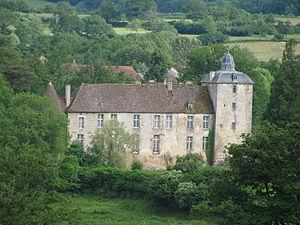
Château de Vésigneux, à Saint-Martin-du-Puy, Nièvre, France.
Le château de Vésigneux est un château situé sur la commune de Saint-Martin-du-Puy dans le département de la Nièvre.
Cet article recense les monuments historiques de la Nièvre, en France.